Desktop metaphor

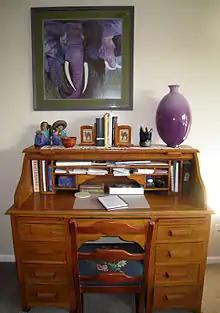
The computer interface is a conceptual metaphor of a writing desk.

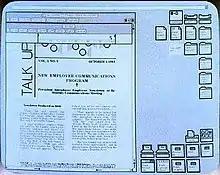
Xerox Star showing an application and icons on the desktop

In computing, the desktop metaphor is an interface metaphor which is a set of unifying concepts used by graphical user interfaces to help users interact more easily with the computer. The desktop metaphor treats the computer monitor as if it is the top of the user's desk, upon which "objects" such as documents and